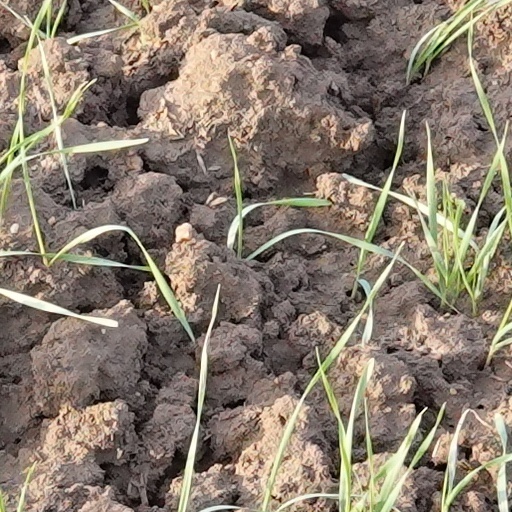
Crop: wheat